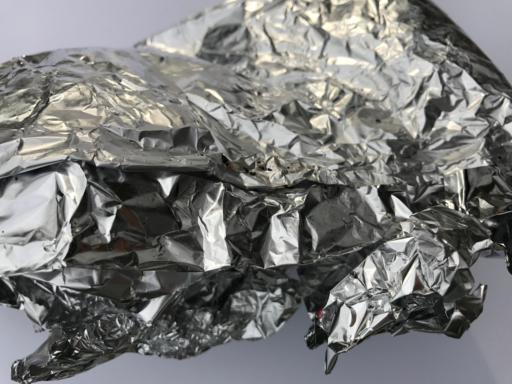
Waste category: metal